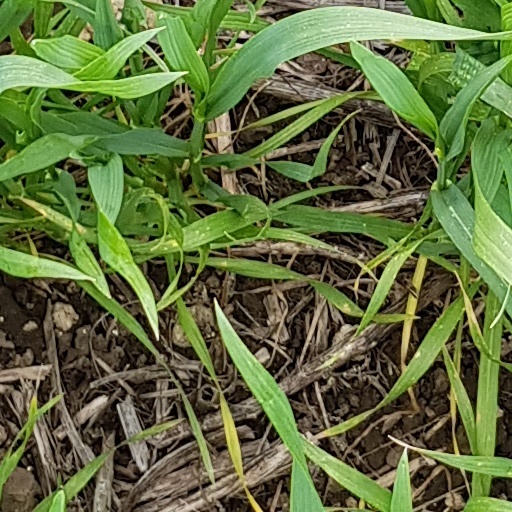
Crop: wheat